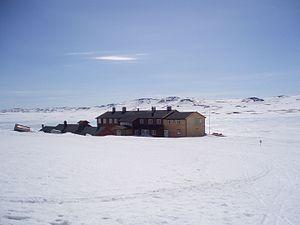
Le Parc national de Hardangervidda est le plus grand parc national de Norvège continentale avec ses 3 422 km². Il est situé au sud du pays, à la frontière des comtés d'Innlandet, de Vestfold og Telemark et de Viken. Il fut fondé en 1981.
Le Hardangervidda est un plateau des Alpes scandinaves situé en Norvège, à mi-chemin entre Bergen et la capitale Oslo. C'est le plus grand plateau européen intégralement situé au-delà de la limite des arbres.